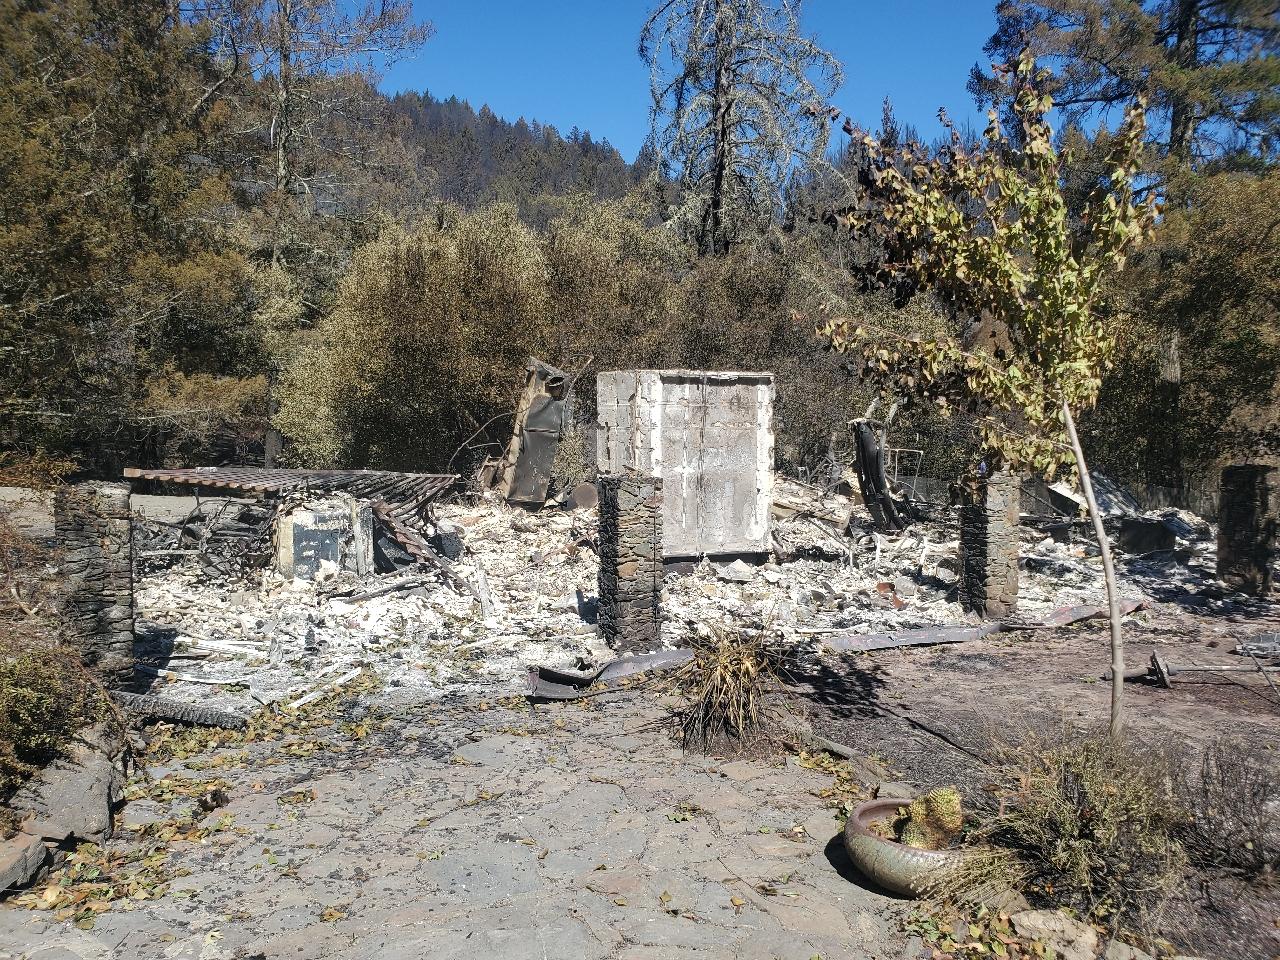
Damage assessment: destroyed